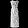
Label: Dress